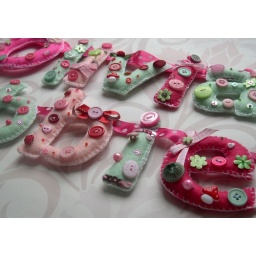
Name garlands pink and green by Heartfelt handmade